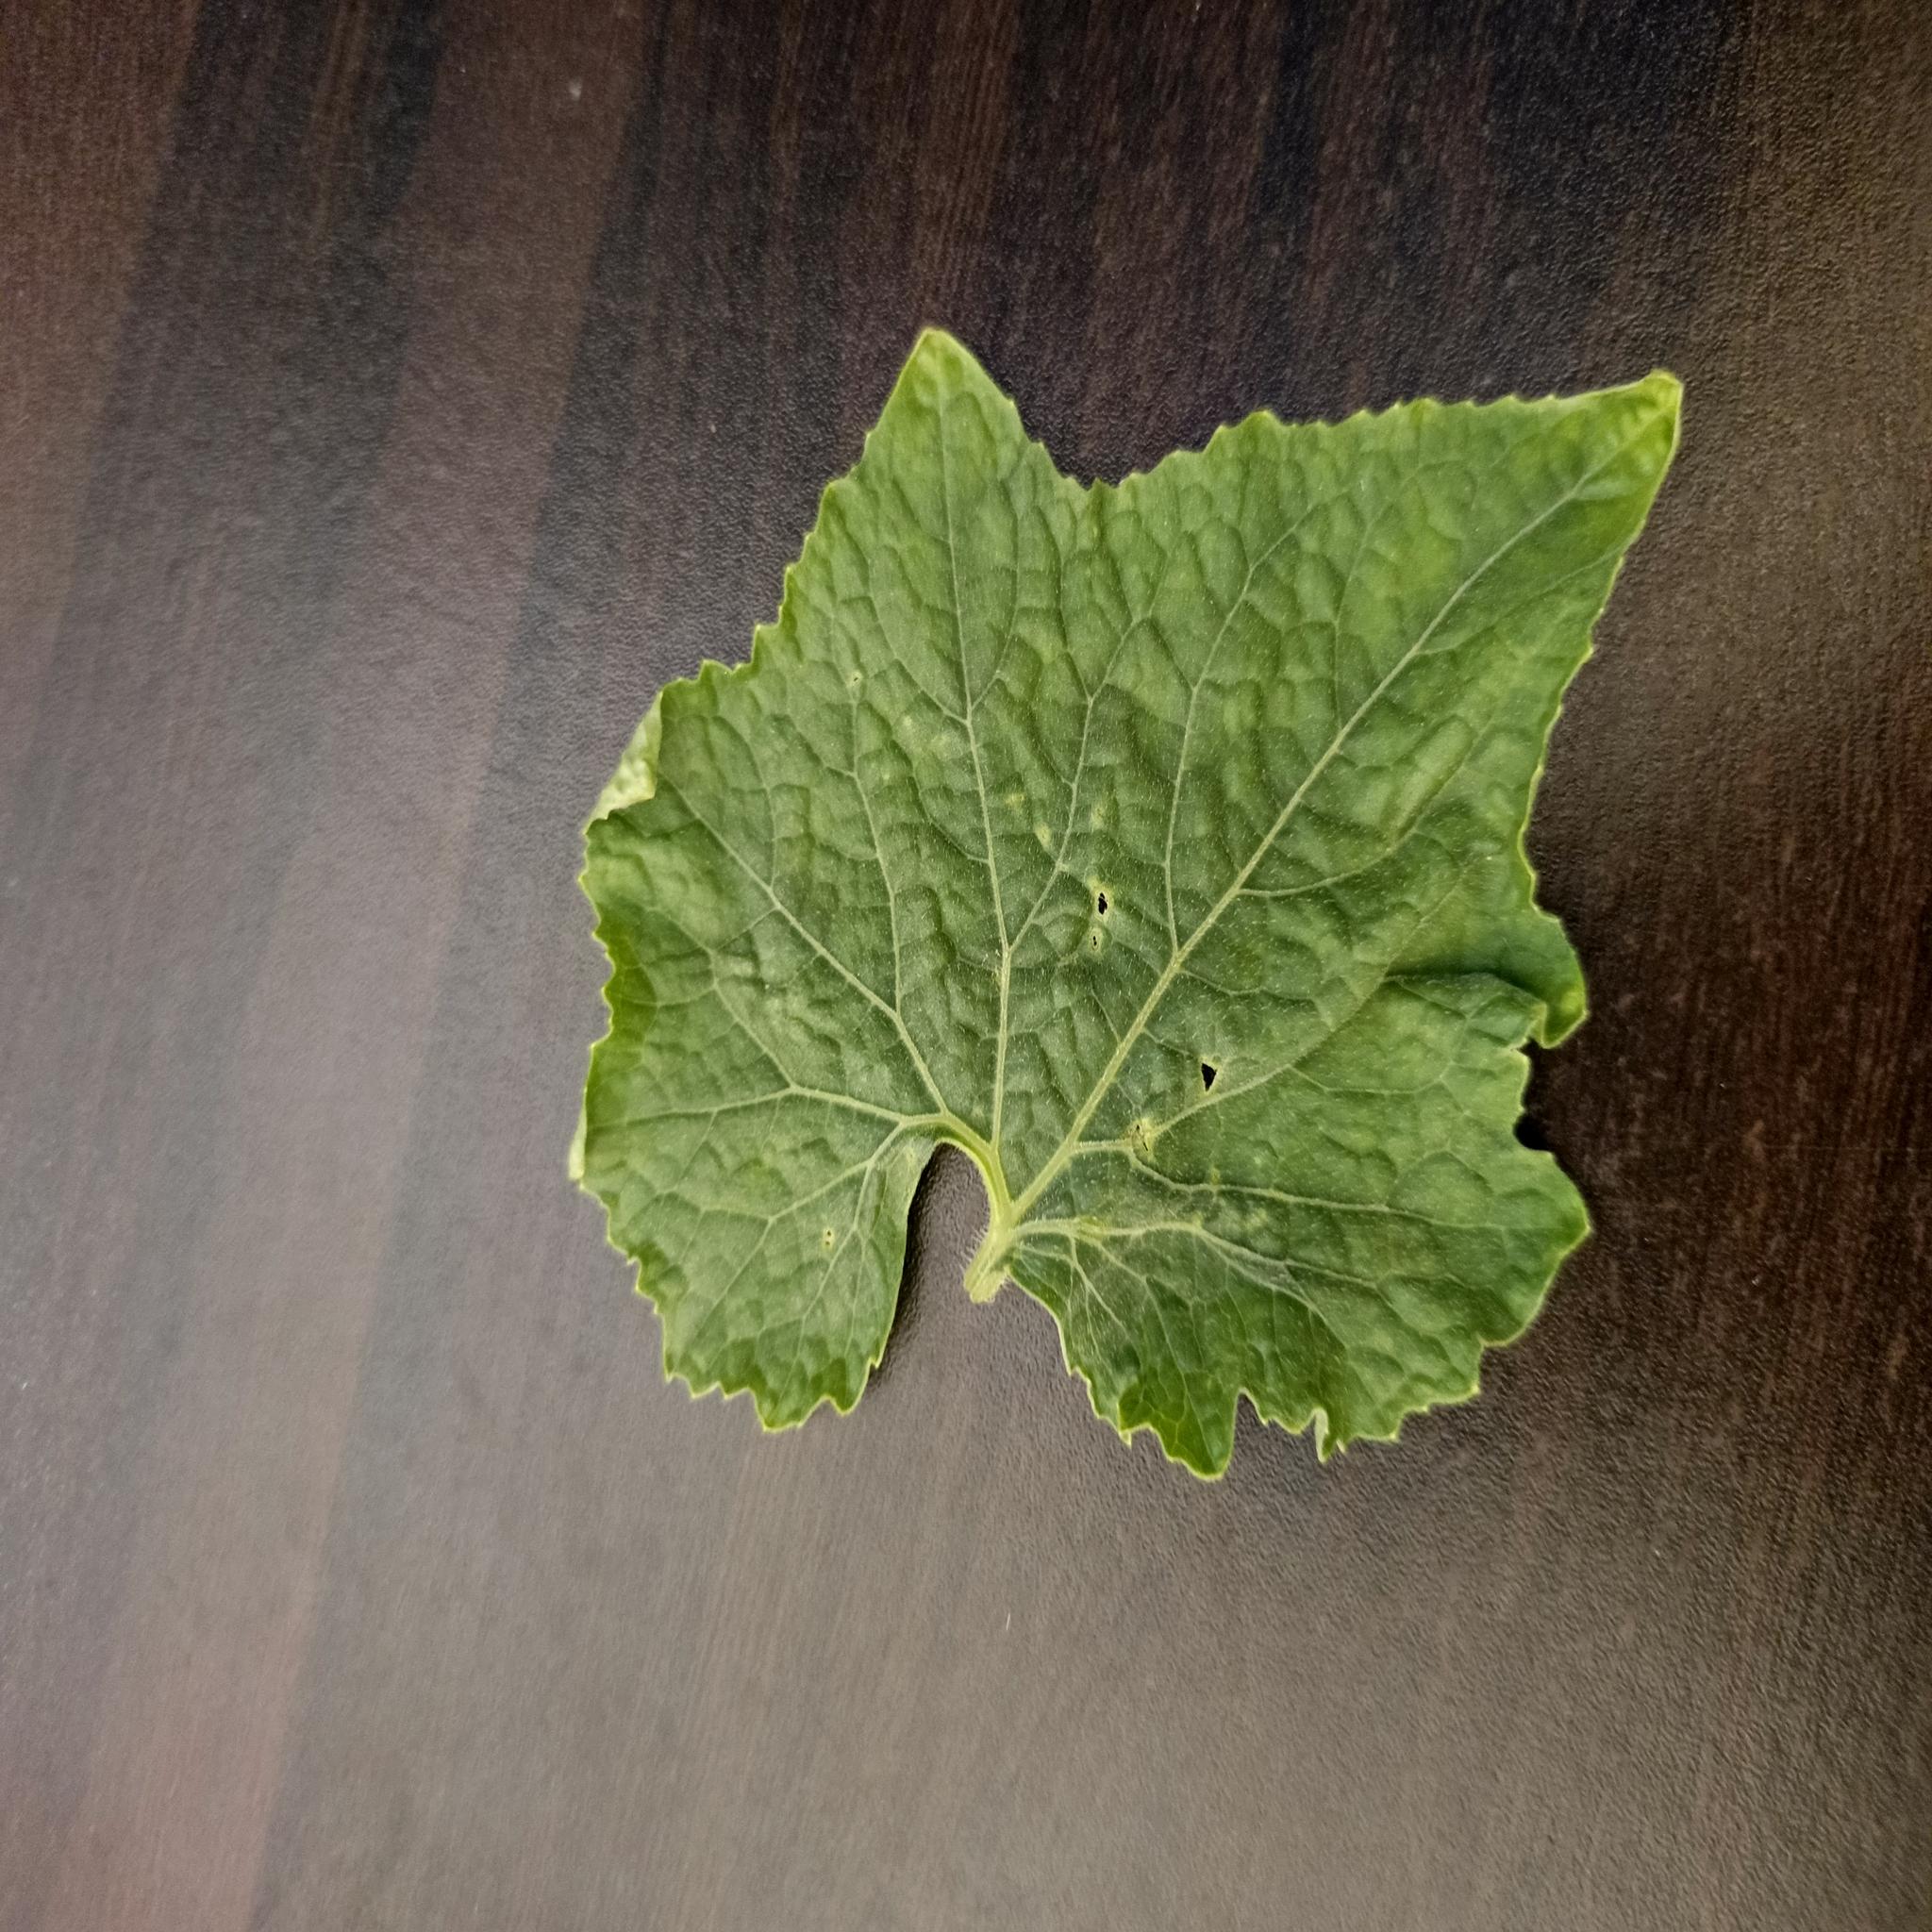
Label: Leaf curl